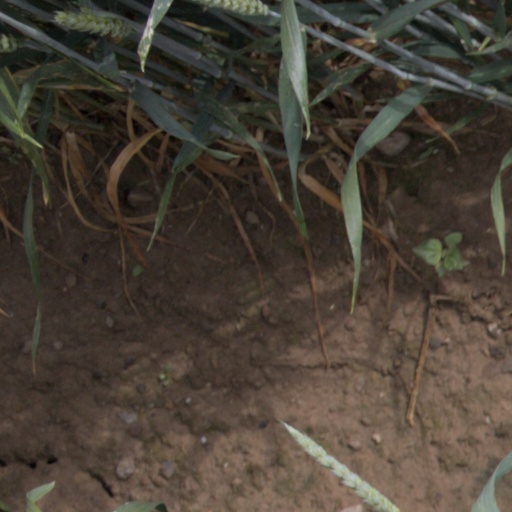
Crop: wheat